Cooner's Cattle Mound

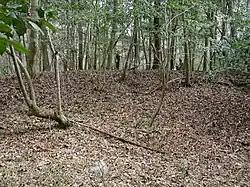

Cooner's Cattle Mound is a historic earthen cattle mound located in Congaree National Park near Hopkins, Richland County, South Carolina, United States. It was built by settlers in the Congaree Swamp to provide a place of refuge for hogs, cattle, and other grazing animals during the flood season. Cooner's Cattle Mound is an oval mound measuring approximately 300 feet in diameter, with a 5 to 10 foot tall flat top.